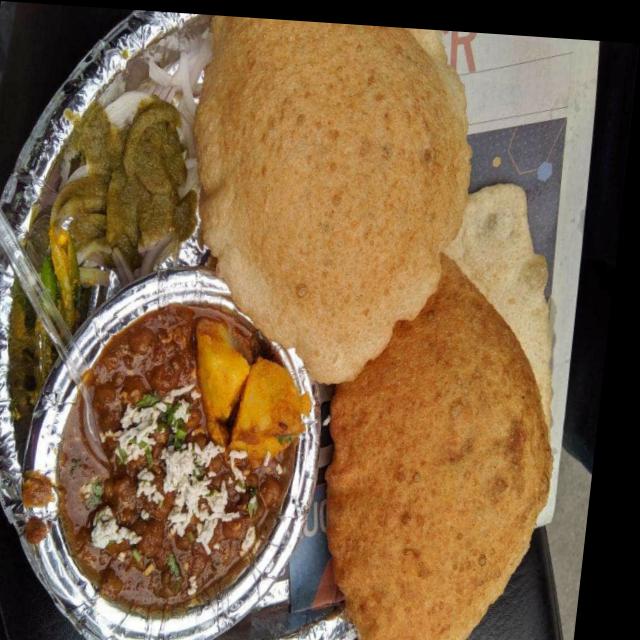
Dish: chole_bhature